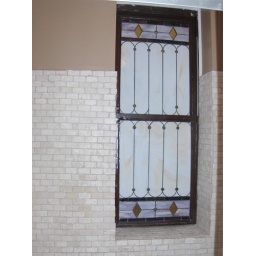
custom stained glass in shower window